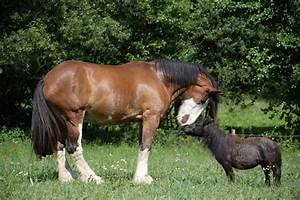
Label: cavallo